The End of the World News: An Entertainment

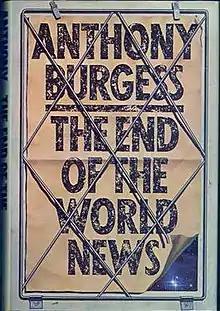
First edition (Hutchinson & Co)

The End of the World News is a 1982 novel by British author Anthony Burgess.